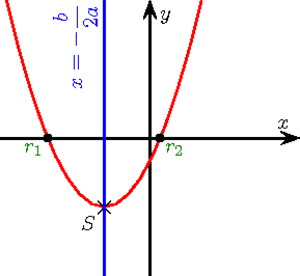
En analyse réelle, une fonction du second degré est une fonction numérique définie par où, et sont des nombres réels qui ne dépendent pas de la variable, avec.